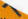
Number: 7